Chickenfoot (domino game)

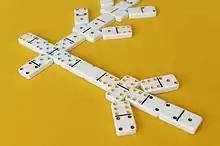
A game of Chicken Foot in progress

Chickenfoot or Chicken Foot, also called Chicken-Foot Dominoes and Chickie Dominoes, is a Block domino game of the "Trains" family for 2 to 12 players invented by Louis and Betty Howsley in 1986. Chicken Foot is played in rounds, one round for each double domino in the set and is best for 4 to 7 players.